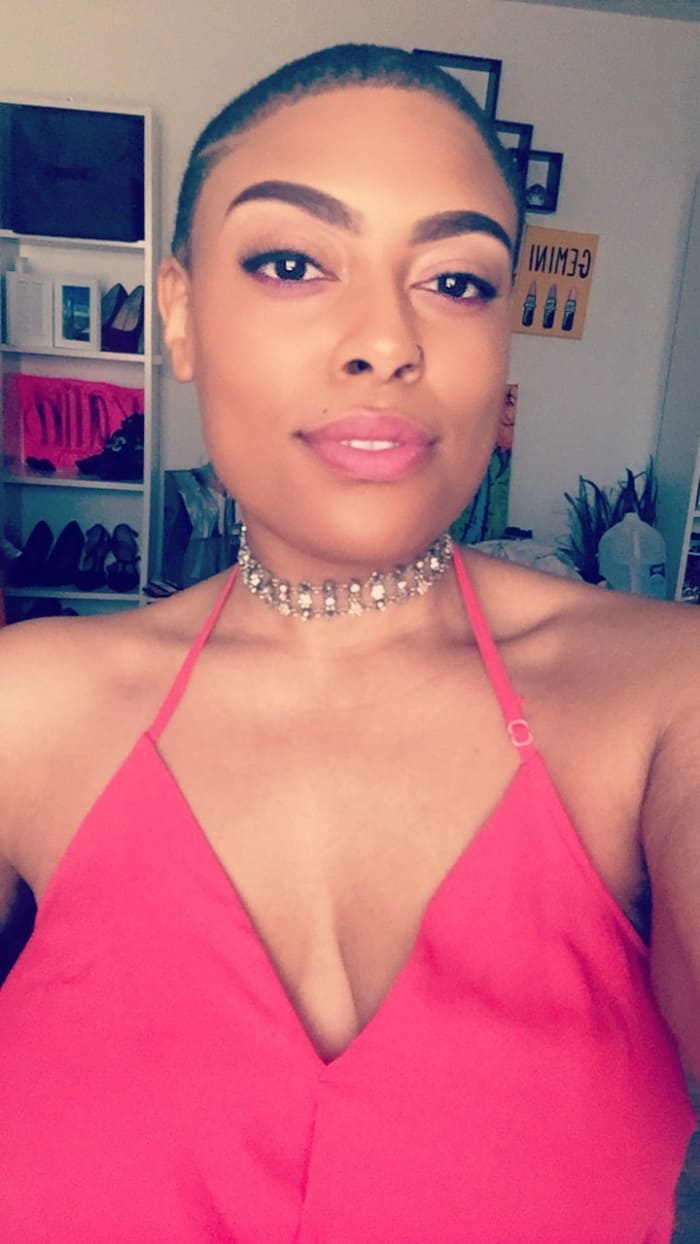
Gender: women